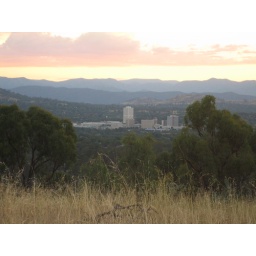
The suburb of Woden (Janine works in the building with a red line along the side)